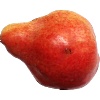
Label: Pear Red 1